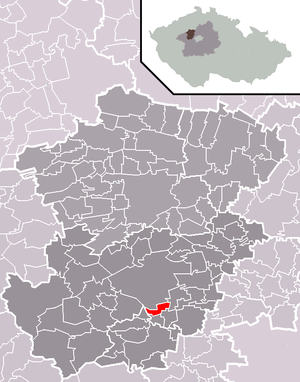
Velké Přítočno est une commune du district de Kladno, dans la région de Bohême-Centrale, en Tchéquie. Sa population s'élevait à 1 018 habitants en 2020.